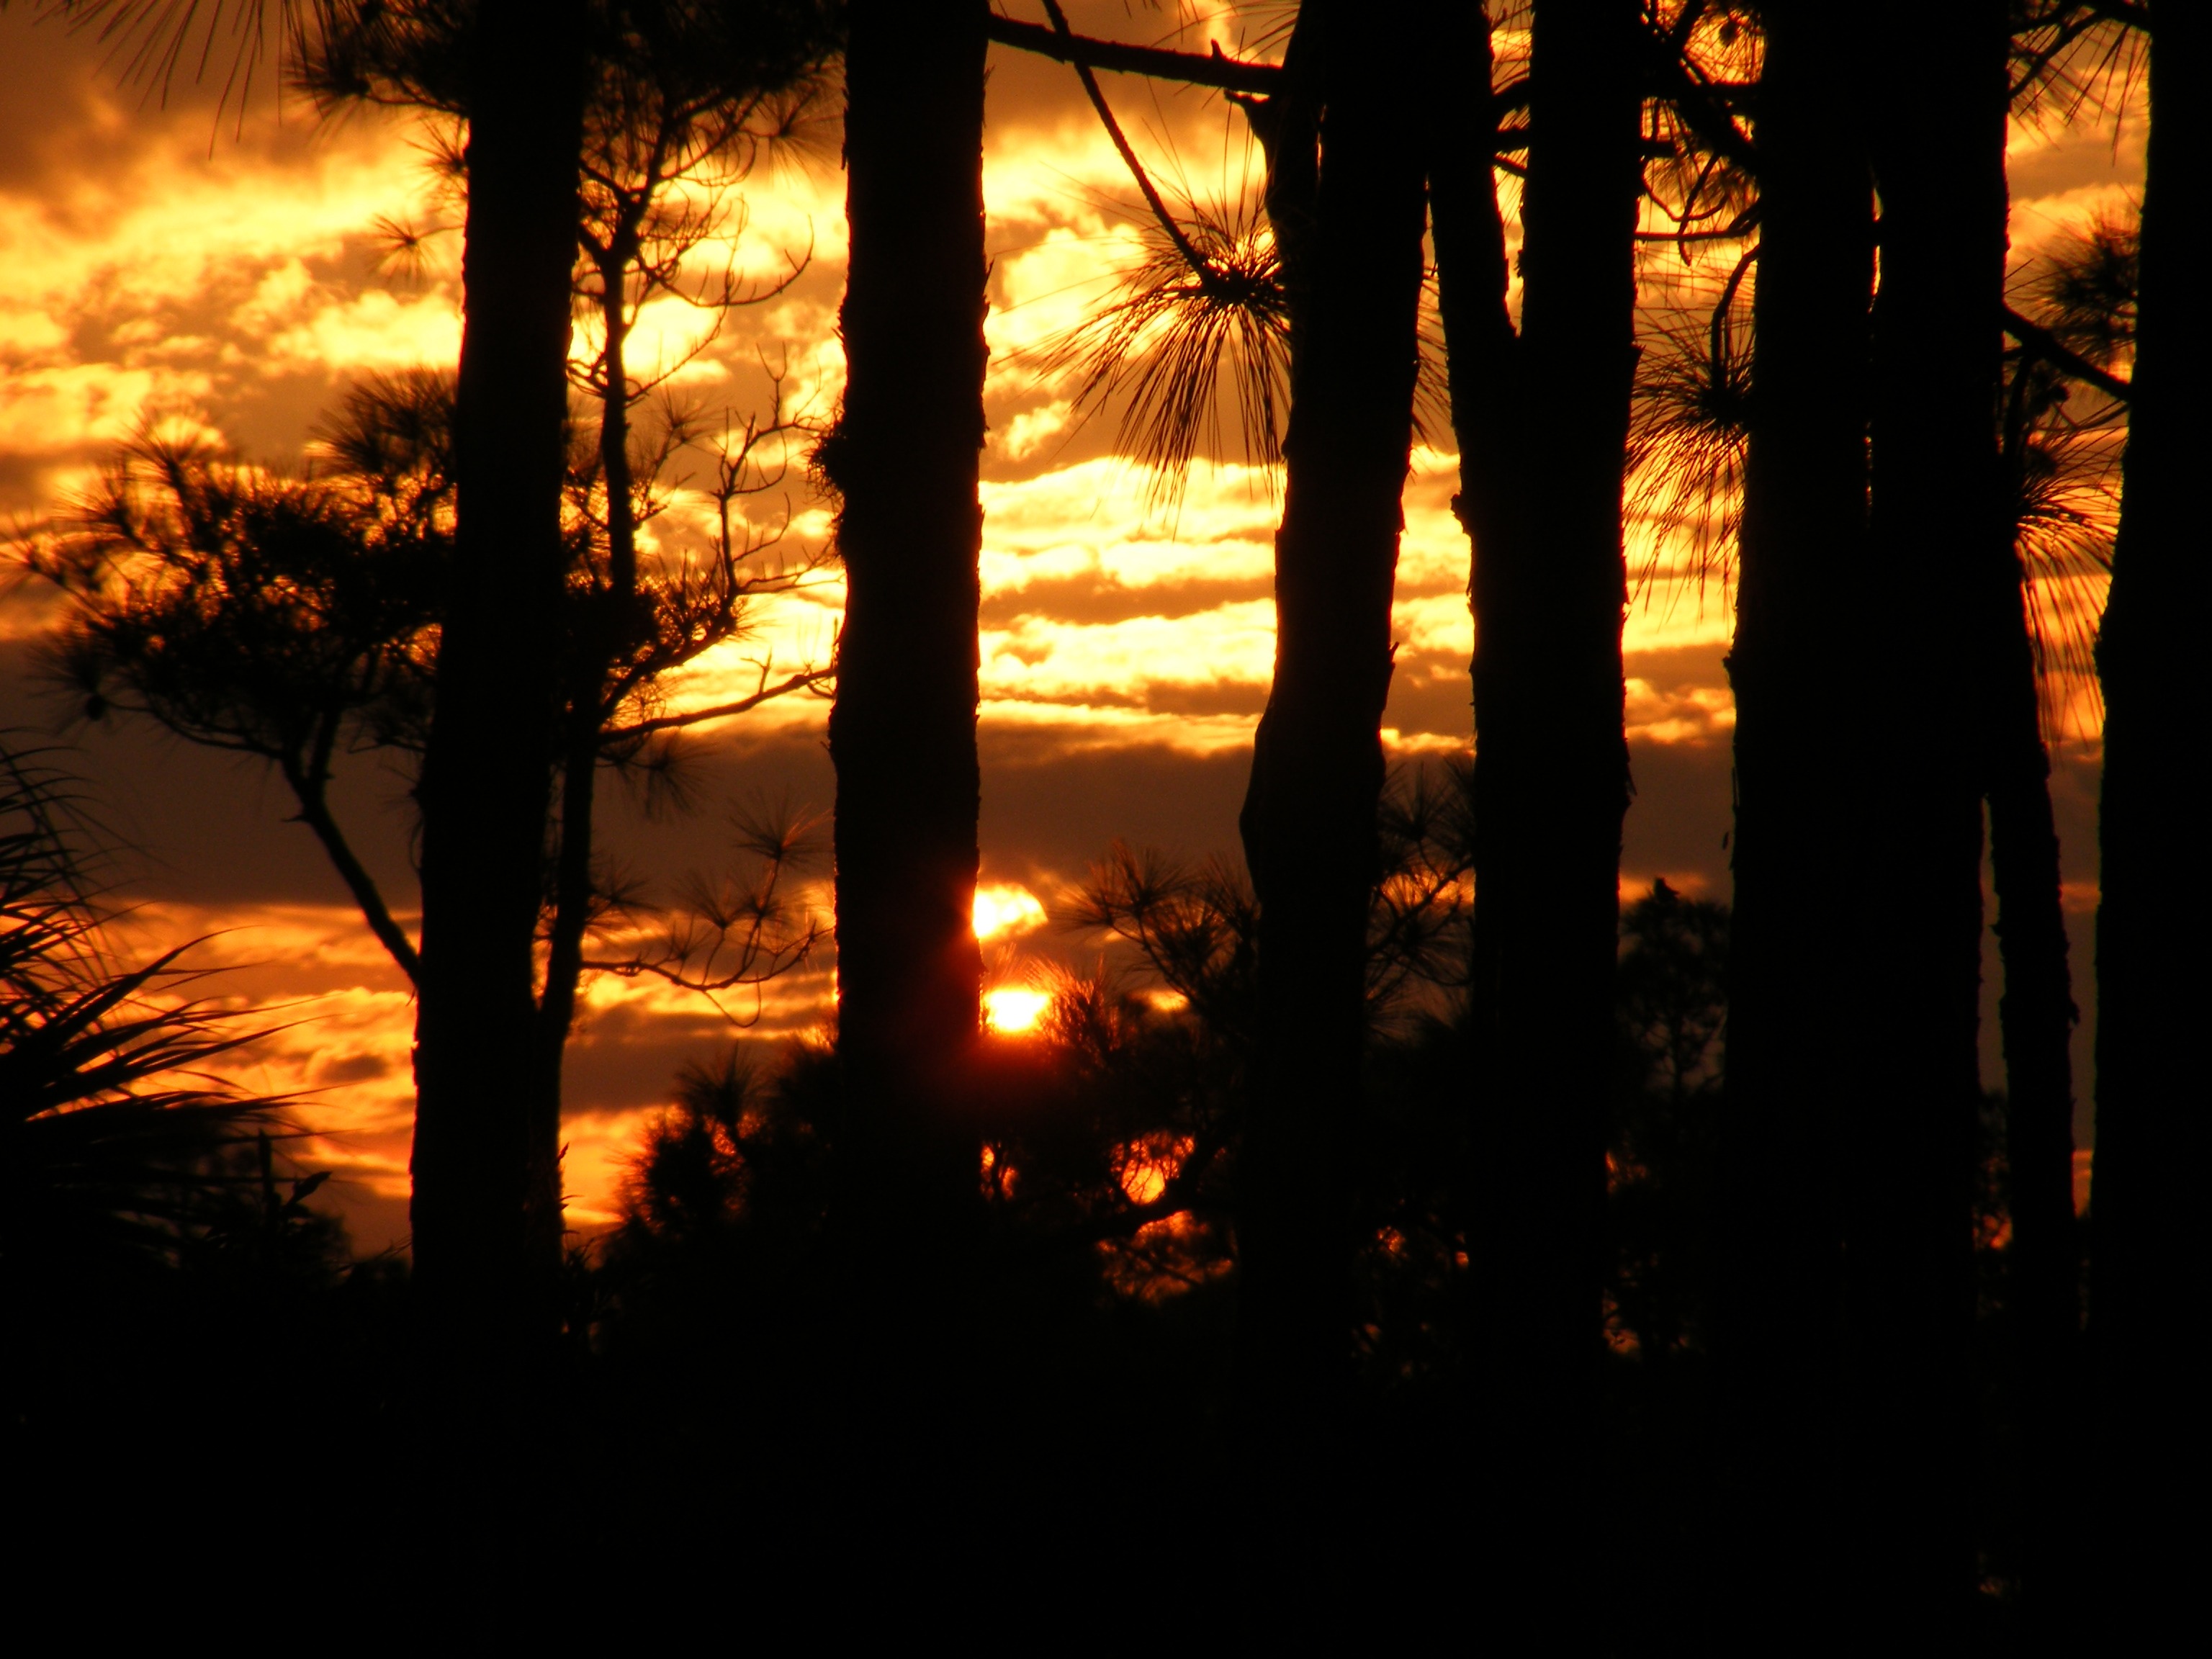
tree, nature, forest, light, sky, sunset, night, sunlight, morning, evening, rural, reflection, darkness, lighting, trees, woods, outside, clouds, silhouettes, florida, punta gorda